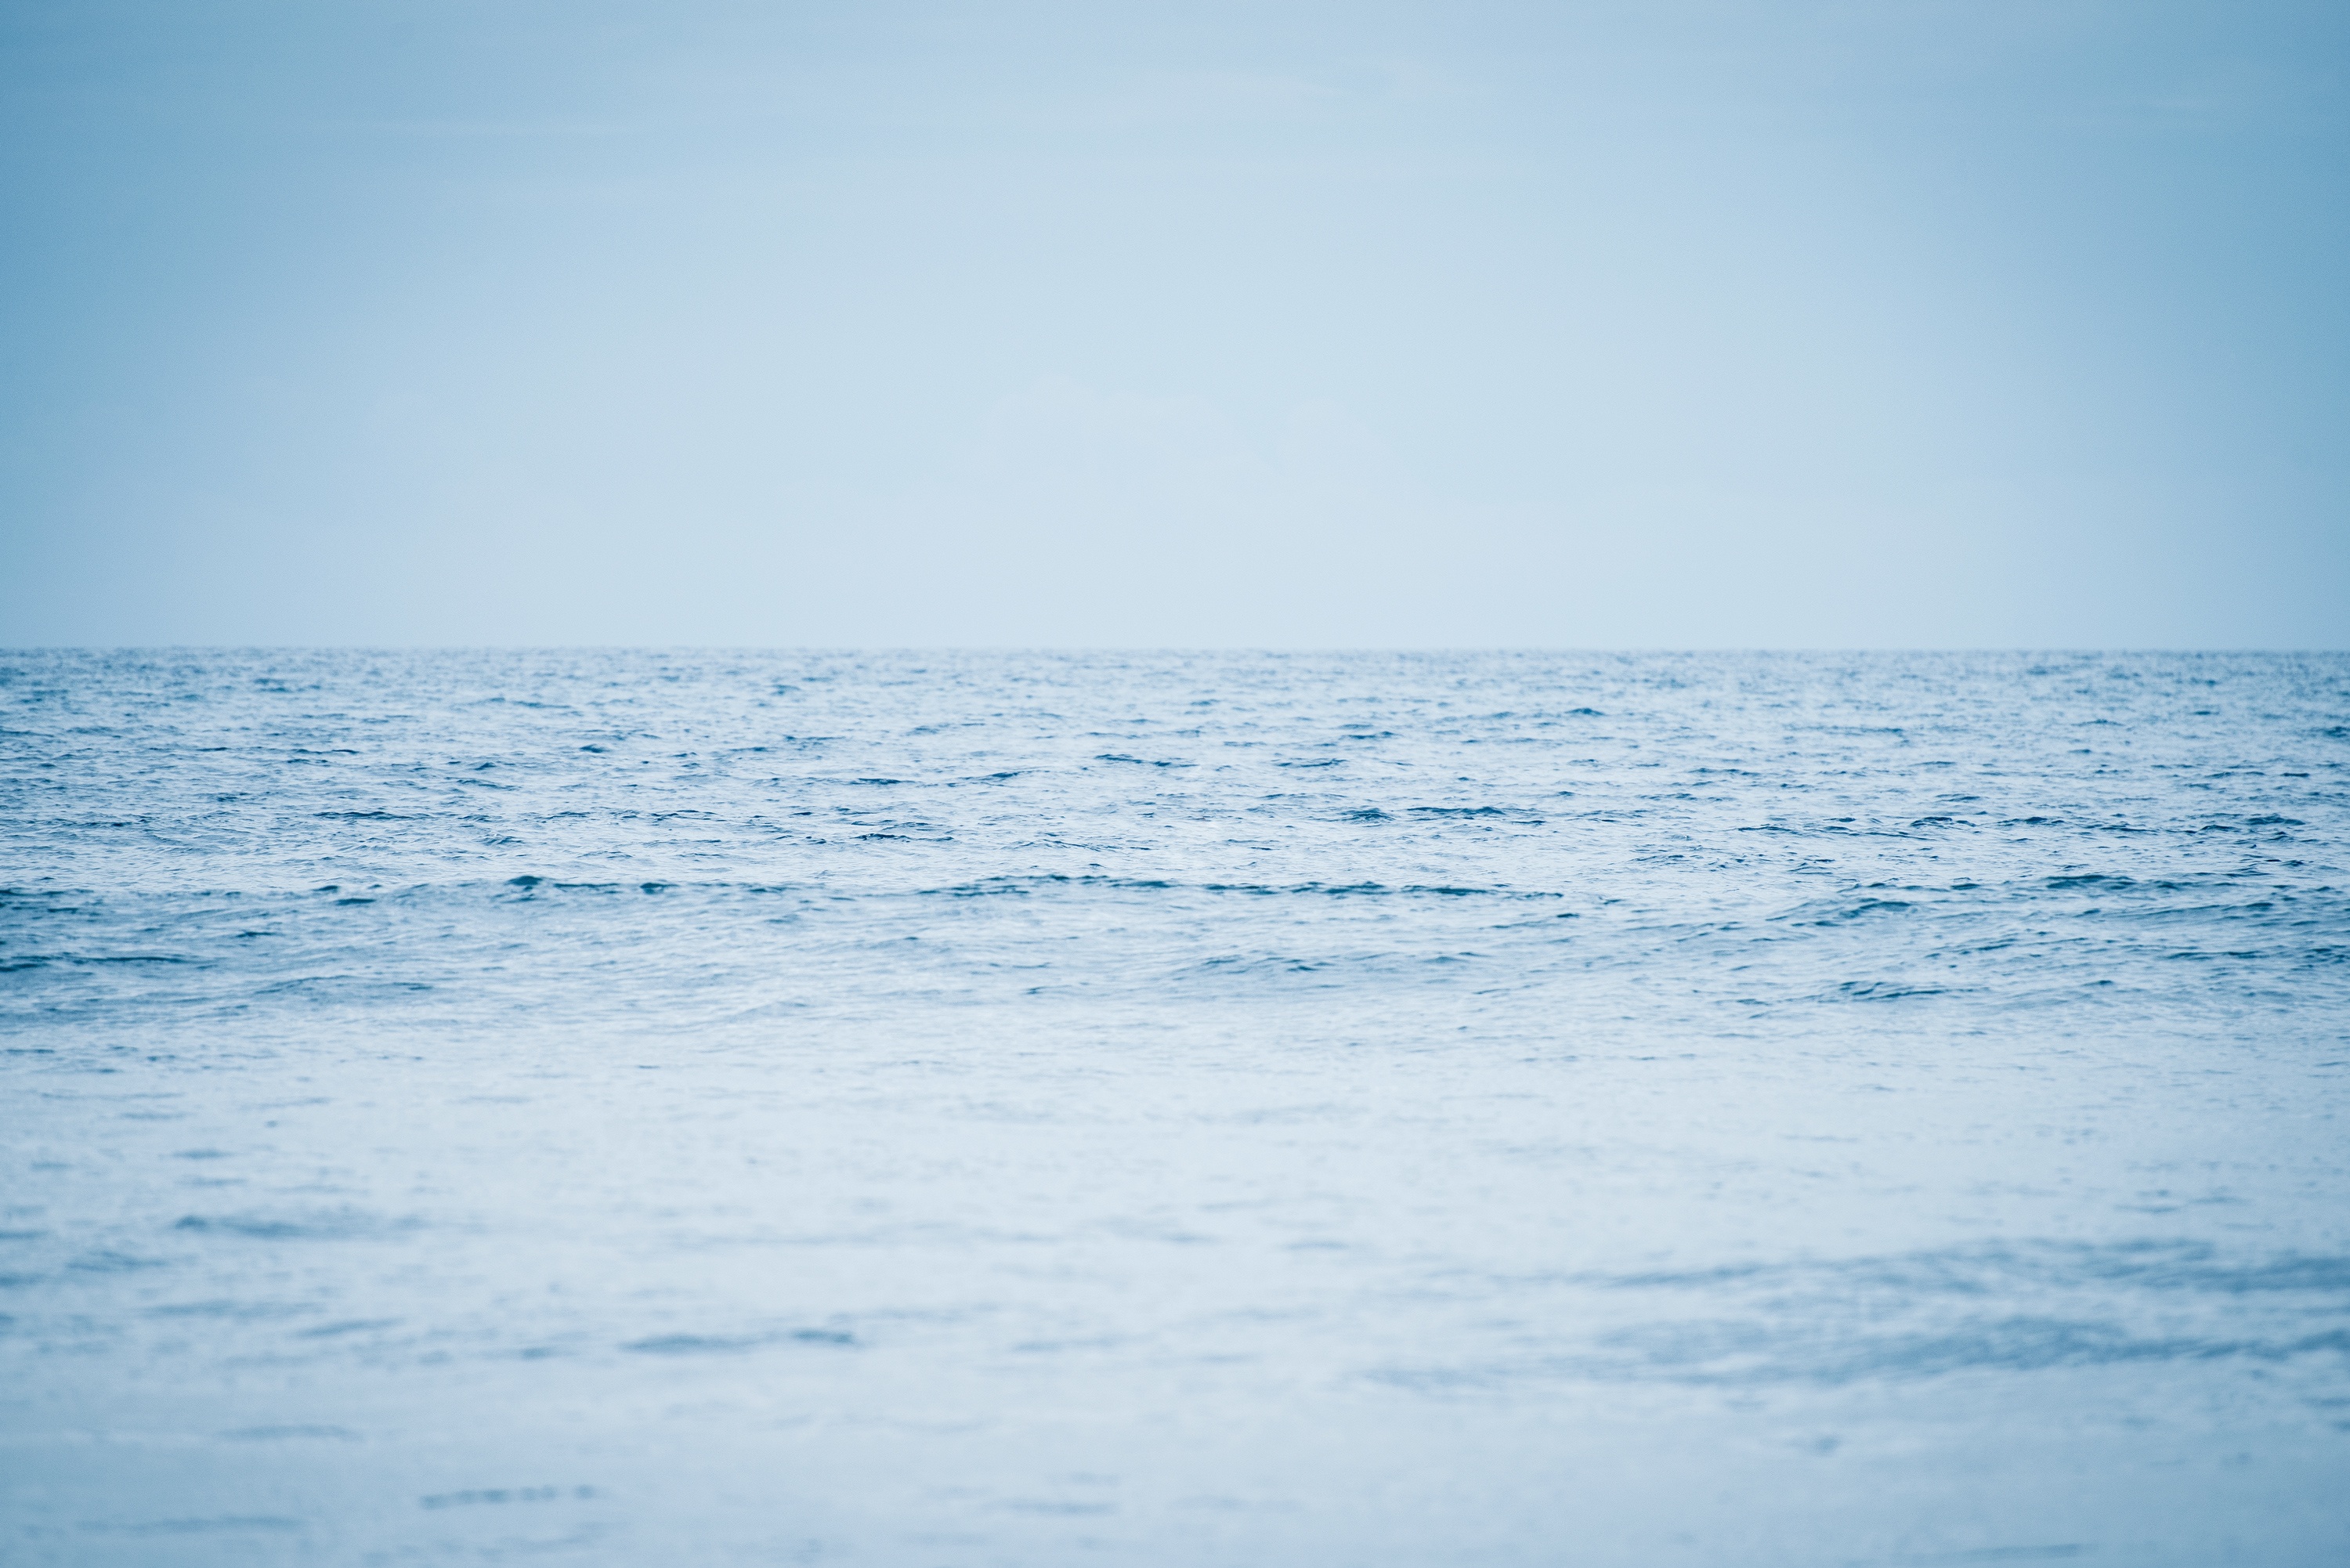
beach, sea, coast, water, ocean, horizon, cloud, sky, sunlight, morning, shore, wave, lake, ice, reflection, blue, arctic, body of water, arctic ocean, atmospheric phenomenon, wind wave